Renault R30

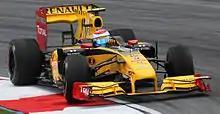
Vitaly Petrov retired from the with an engine failure; his third consecutive retirement.

It was immediately obvious that the R30 was more competitive than the R29. Robert Kubica enjoyed a string of strong finishes early in the year and Renault established themselves as the main rivals of Mercedes for 4th in the Constructor's Championship. However, Renault had to settle for 5th by season's end but Kubica's and Vitaly Petrov's double-points-finish in the final race of the year capped off what was an encouraging season for the team which struggled so sorely in 2009.